Franz von Hipper

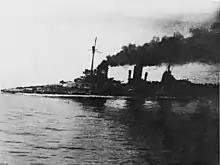
A large gray warship, heavily flooded, its deck is nearly submerged. Thick black smoke pours from the funnels. An in-photo caption reads: "Seydlitz nach Skaggerak-schlacht", or "Seydlitz after the Skaggerack battle."

"Seydlitz" was struck in her forecastle at 10:25, by a 13.5 in shell from "Lion", but this hit did minor damage. At 10:40, "Lion" hit "Seydlitz" with a single 13.5 in (343 mm) shell, which holed the deck and penetrated the rear barbette. The shell itself failed to enter the barbette, but the explosion flashed into the working chamber and detonated the propellant charges inside. By this time, "Blücher" was severely damaged after having been pounded by heavy shells. The chase ended when there were several reports of U-boats ahead of the British ships; Beatty quickly ordered evasive maneuvers, which allowed the German ships to increase the distance to their pursuers. At this time, "Lion"s last operational dynamo failed, which dropped her speed to . Beatty, in the stricken "Lion", ordered the remaining battlecruisers to "Engage the enemy's rear," but signal confusion caused the ships to solely target "Blücher", allowing "Moltke", "Seydlitz", and "Derfflinger" to escape.